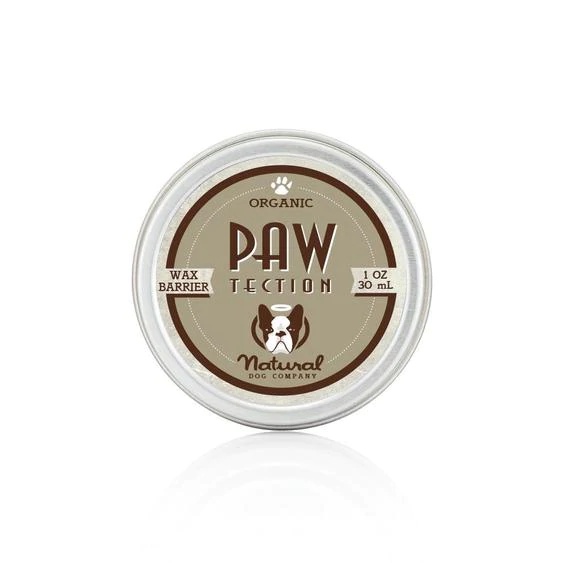
The Natural Dog Company Pawtection 2oz
Nourish and protect your pup's paw with PawTection. Its natural wax blend creates a protective and nourishing barrier to defend against cuts, burns, and scratchy paws. Apply Pawtection before any outdoor activity to defend against harsh temperatures, rough terrains, and potential paw pad injuries!
Brand: wholesale pet
Category: Animals & Pet Supplies > Pet Supplies > Pet Grooming Supplies